Oulu

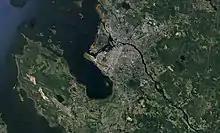
Satellite image of the Oulu region.

Oulu is located in northern Finland, a considerable distance from the other major cities in the country. It is located north of the capital city Helsinki. Mainland Finland's northernmost and southernmost points are roughly equidistant from Oulu. Oulu's coast sits at the Bothnian Bay ("Perämeri" in Finnish) and the Swedish mainland is about 180 km directly west across the Bothnian Bay. From the center of Oulu in the direction of Oulunsalo, there is , a smaller but wide, meadow-belted bay, and part of it has been listed as a nature conservation area. The nearby island Hailuoto is just off the coast, away in the Bothnian Bay. Along the coast to the southwest, about of Oulu is Raahe ("Brahestad"), known for its historic wooden town, and, further to the southwest, about of Oulu is Kalajoki, known for its popular sandy beaches.